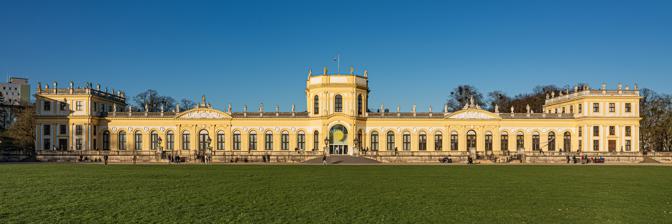
Building: Orangerie (Kassel)
Country: Germany
Year built: 1711
Orangery in Kassel, Germany Orangerie Kassel The Orangerie is an orangery in Kassel , Hesse, Germany. It was built under Landgrave Charles between 1703 and 1711. Since then, it forms the northern corner of the Karlsaue park. Today it is used as an astronomy and physical cabinet. History The ground of the Orangerie was an old garden, in which Landgrave William IV built a small summer house. His successor, Landgrave Moritz redesigned the garden in the 17th century. The baroque castle of today was designed and built by the architect Johann Conrad Giesler in 1702, who worked on the court of the landgrave. The main building is 139.40 meters long. The marble bath (Marmorbad) was designed by Pierre-Étienne Monnot and is shown as a separate museum today. In World War II, the Orangerie was damaged and later repaired to host the federal garden show 1955. After the show the building was restored and transformed into the astronomy and physical cabinet with planetarium; in 1996 an astronomical garden was added. During the documenta 12 , the space in front of the Orangerie was used for the exhibition, which included a temporary 9,500 square meter hall named Auepavillon . References Alois Holtmeyer: Die Bau- und Kunstdenkmäler im Regierungsbezirk Kassel, Bd. VI , Marburg, 1923. Bernd Modrow, Claudia Gröschel: Fürstliches Vergnügen. 400 Jahre Gartenkultur in Hessen , Verlag Schnell + Steiner, Regensburg 2002, ISBN 3-7954-1487-3. Hans Philippi: Landgraf Karl von Hessen-Kassel. Ein deutscher Fürst der Barockzeit (VHKH 34), Marburg 1976. Michael Rohde, Horst Becker, Jörn Langhorst und Michael Karkosch: Staatspark Karlsaue Kassel, Parkpflegewerk , Bad Homburg v. d. Höhe, 2004, ISBN 3-7954-1532-2. Rolf Müller (Hrsg.): Schlösser, Burgen, alte Mauern. Herausgegeben vom Hessendienst der Staatskanzlei, Wiesbaden 1990, ISBN 3-89214-017-0, S. 206–207. 51°18′37″N 9°30′3″E / 51.31028°N 9.50083°E / 51.31028; 9.50083 Authority control databases International VIAF National Germany United States Israel Other Bildindex